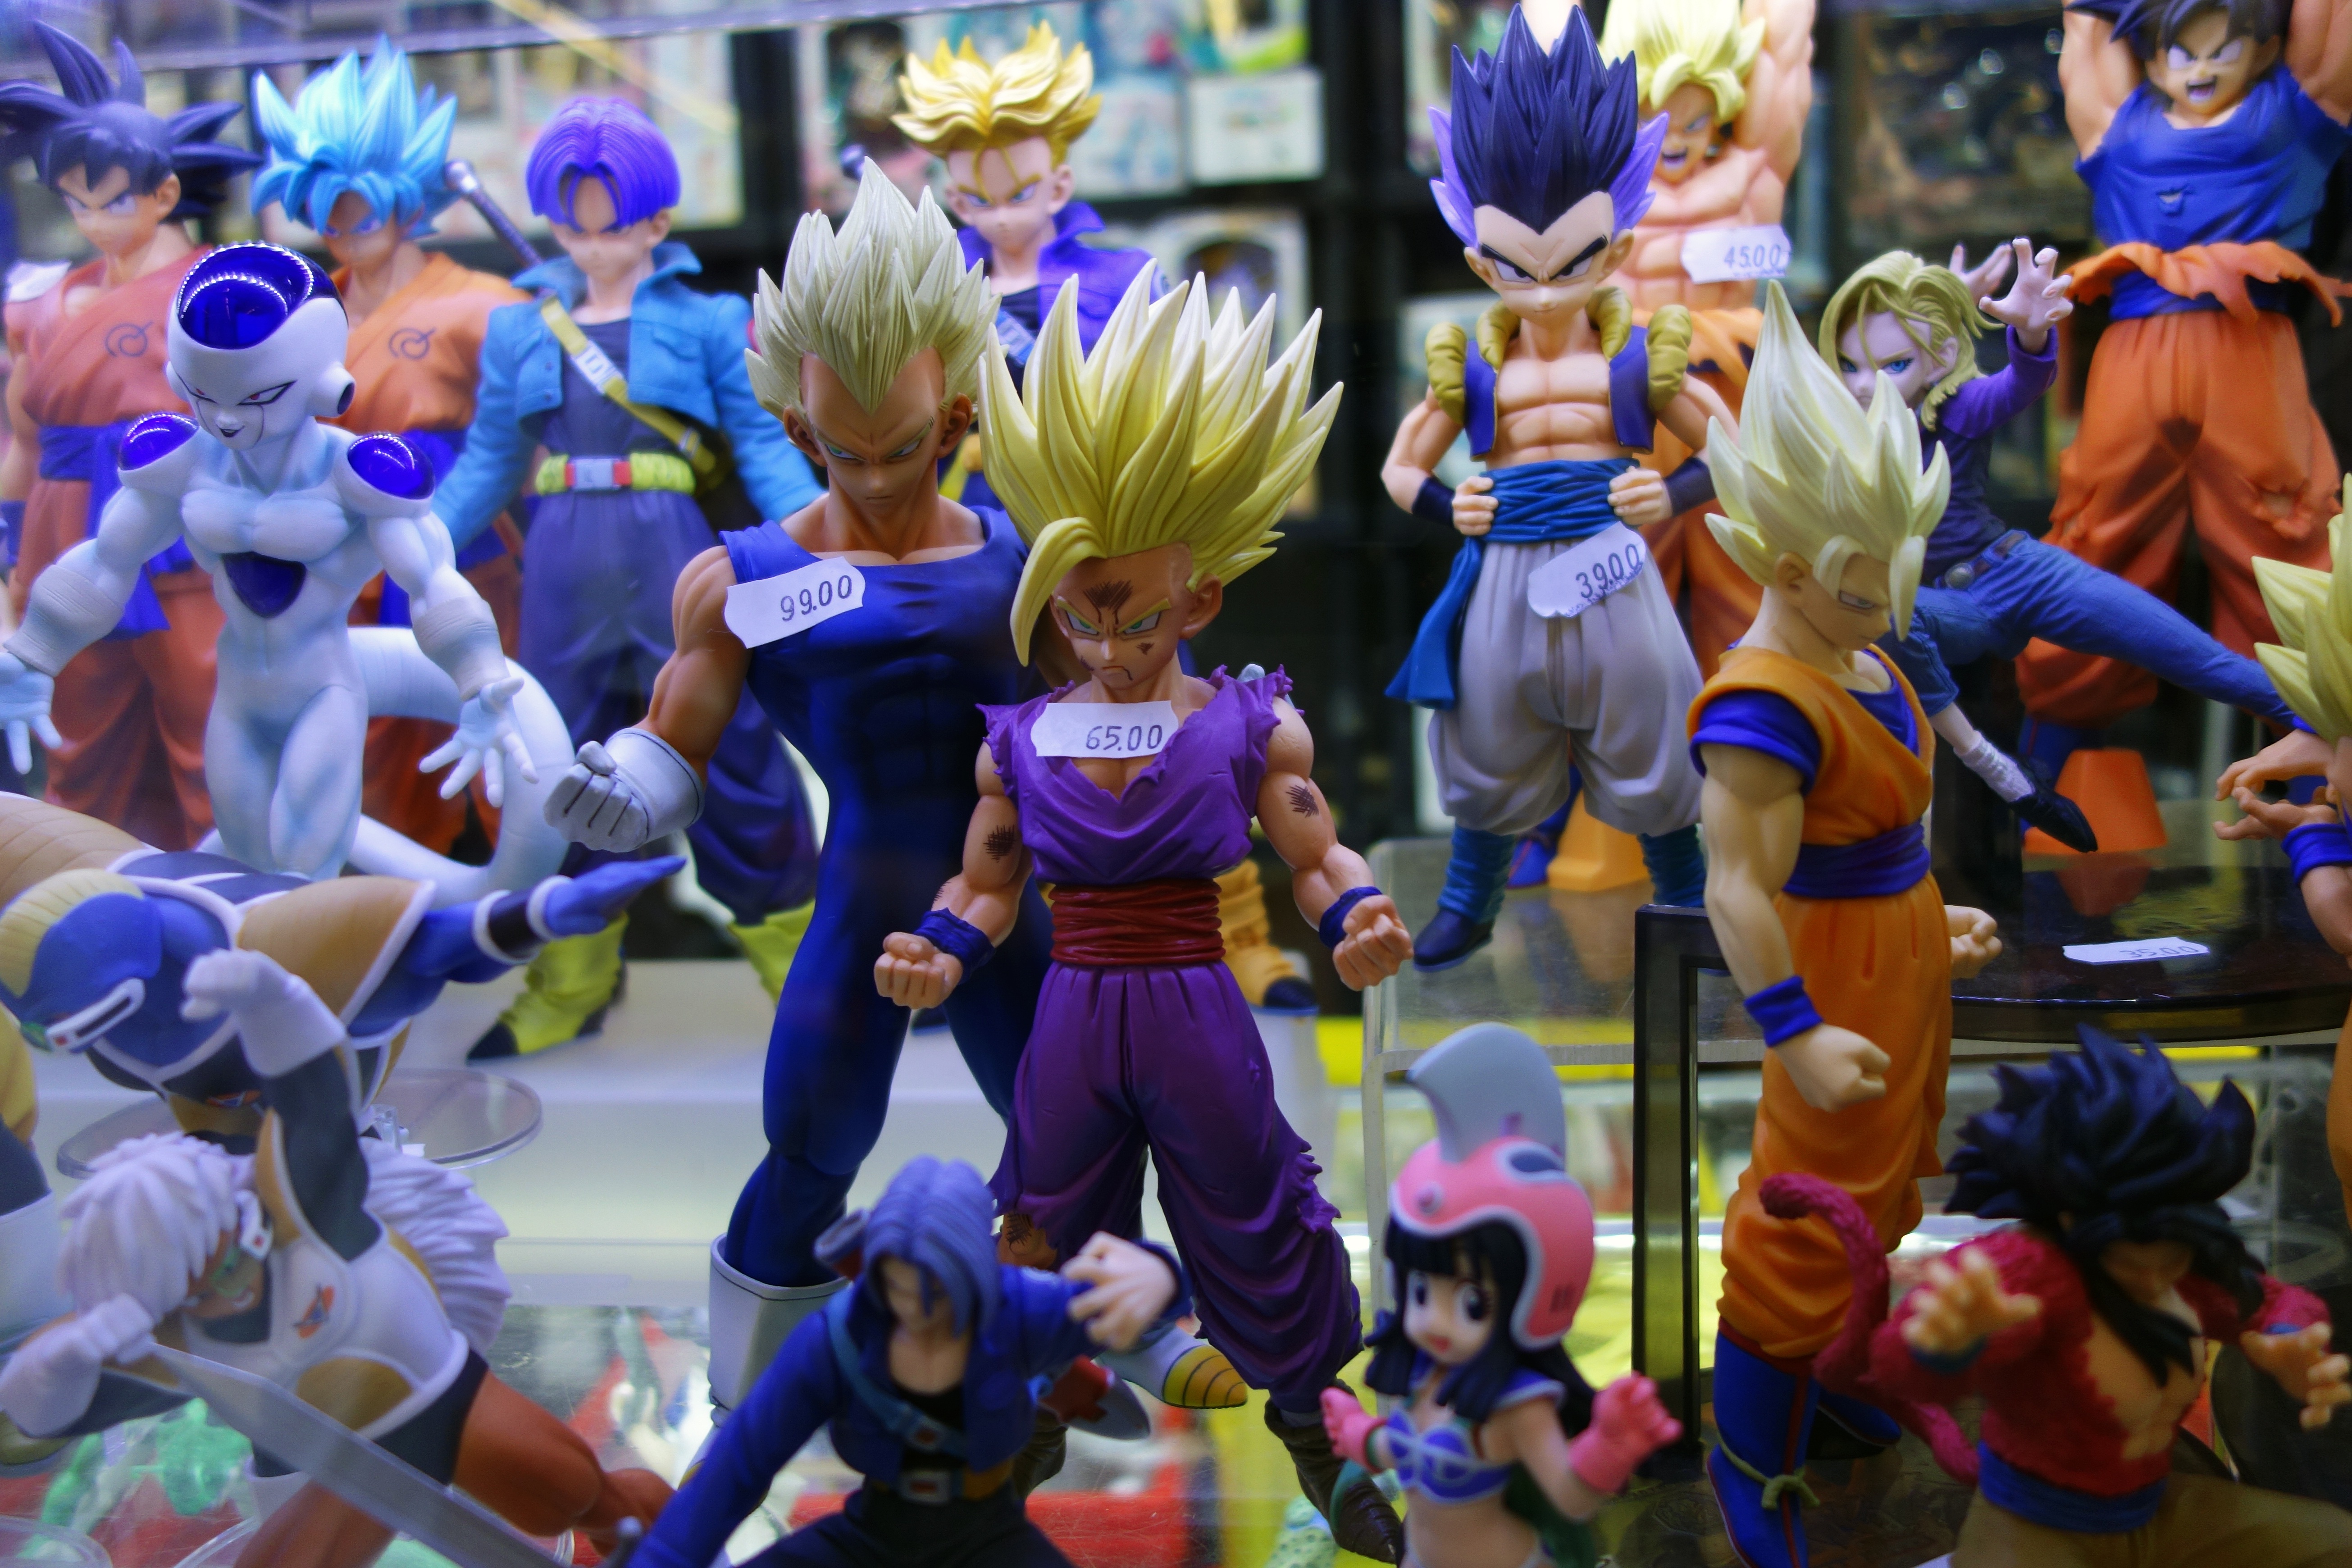
colorful, fig, cosplay, fantasy, pretty, nerd, event, stature, games, anime, comic, comiccon, collect, manga, convention, japantag, collector's item, gamescom, anime figures, pvc stature, pcv, dragon ball z, son goku